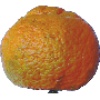
Label: mandarine